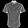
Label: Shirt